Neturei Karta

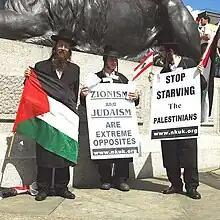
Members of Neturei Karta show their support for Lebanon and Palestine during a peace demonstration in Trafalgar Square, 30th July 2006.

Neturei Karta supports a sovereign Palestinian state in the present, however, argues for complete Jewish sovereignty in the Holy Land upon the arrival of the Messiah.